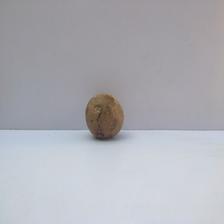
Size: Spoiled